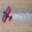
Label: airplane